Qingdao Airlines

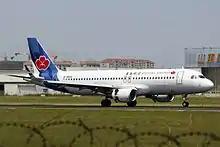
Qingdao Airlines Airbus A320 at Qingdao Liuting International Airport

In September 2013, an order for Airbus A320s and 18 A320neos was placed in a deal valued at USD2.5 billion. The carrier phased in its first aircraft, a 152-seater Airbus A320, in early April 2014. The carrier took ownership of its first two A320neos in October 2018. Qingdao Airlines planned to expand its fleet to 60 aircraft by 2020.